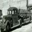
Label: truck